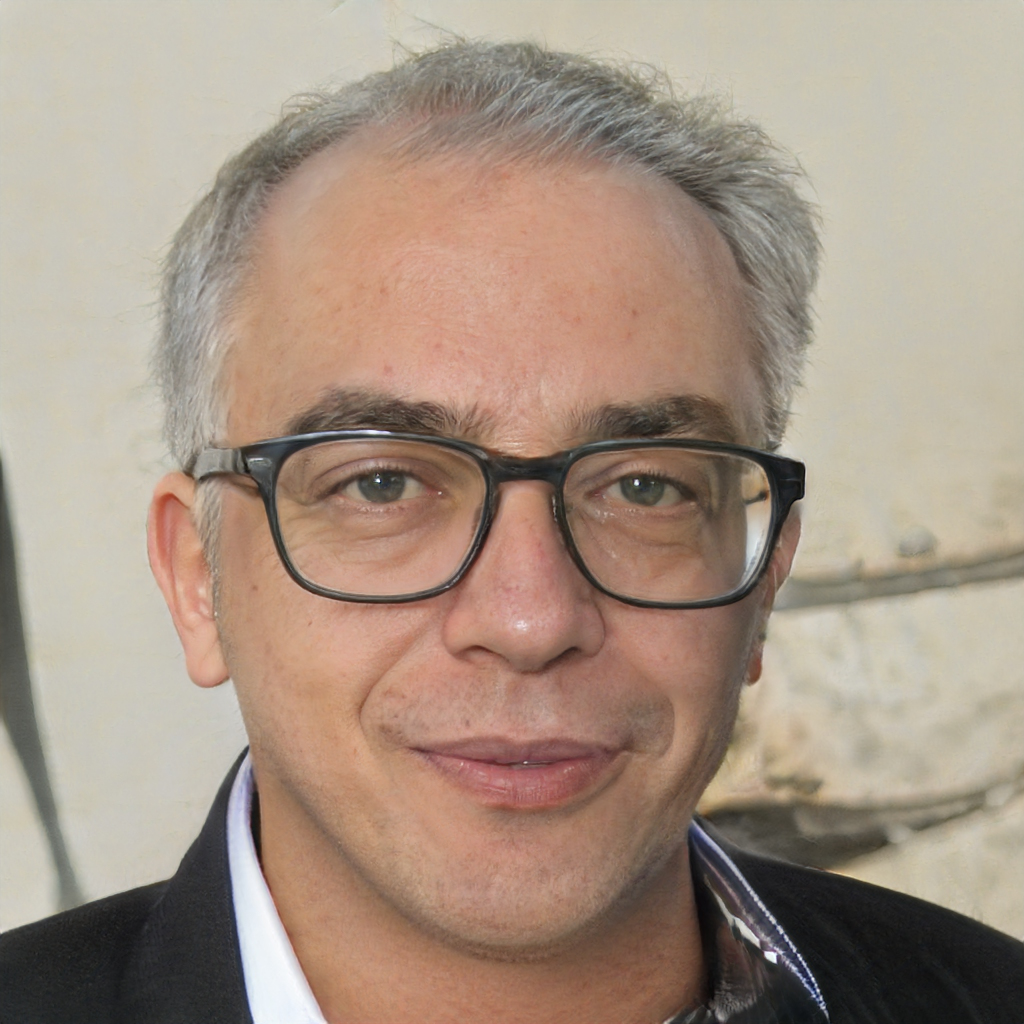
Gender: Male